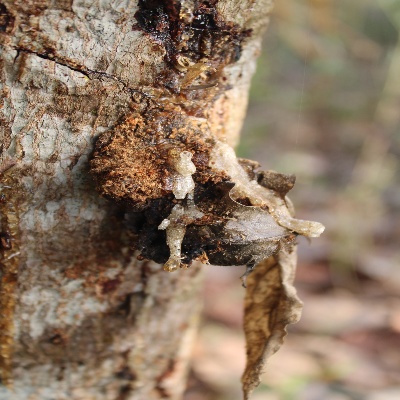
Crop: Cashew
Condition: gumosis